Mining in the United Kingdom

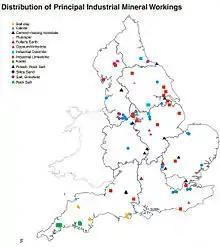
Distribution of Principal Industrial Mineral Workings

Many types of industrial minerals are found in the United Kingdom, especially England. However, the location of individual industrial minerals and their quality fundamentally reflects geology and many are highly restricted in their occurrence. This causes many to coincide with environmentally sensitive areas. Examples include fluorspar and potash, which are essentially confined to National Parks. Carboniferous limestones and the Cretaceous Chalk are the two main limestone resources which are used for cement and industry in England. These rocks also give rise to highly attractive scenery and consequently cause controversies when utilised.